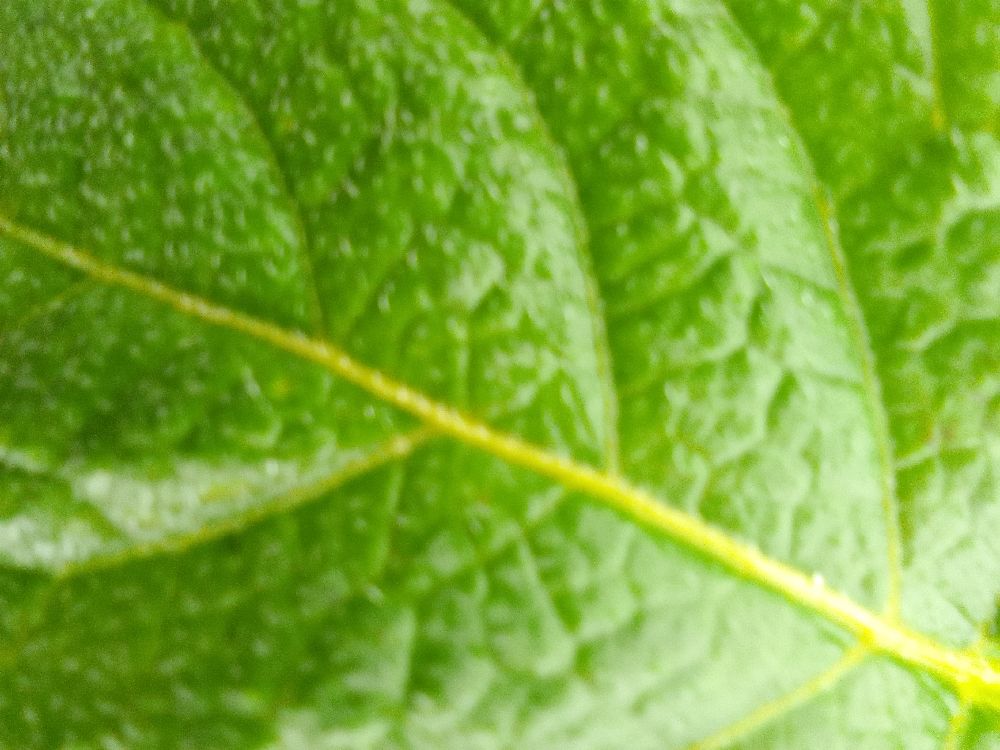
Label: Healthy